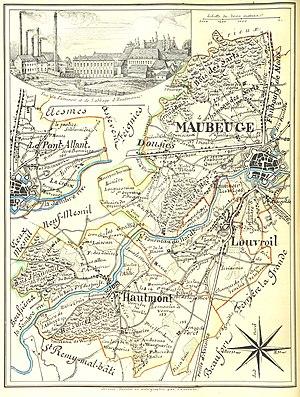
La ville de Maubeuge est assiégée pendant la campagne de France de 1814 par les forces de la Sixième Coalition. Napoléon Iᵉʳ, qui accordait peu d'importance aux forteresses, confie au général Nicolas-Joseph Maison la conduite des opérations sur la frontière du nord avec des moyens réduits. La petite garnison française de Maubeuge, commandée par le colonel Schouler, résiste victorieusement jusqu'à l'abdication de Napoléon.